Reactions to the Panama Papers

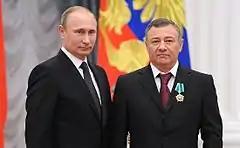
Russian President Vladimir Putin with Russian businessman and oligarch Arkady Rotenberg

The "Süddeutsche Zeitung", which made the papers public, has described the connections of various individuals listed in the papers to Russian President Vladimir Putin. According to the newspaper, the release of the papers confirms the previous descriptions of Russia as a kleptocratic "Mafia state" run by Putin and his inner circle. Vladimir Putin does not appear in any of the records but the names of many of his associates do, such as construction billionaires Arkady and Boris Rotenberg, as well as the professional musician Sergei Roldugin and business magnate Alisher Usmanov. The papers also list billionaire Gennady Timchenko, Putin's press secretary's spouse, his cousin, Putin's former KGB colleagues, and several oligarchs as owning offshore shell companies. In 2011 Putin had criticized offshore companies as "unpatriotic".